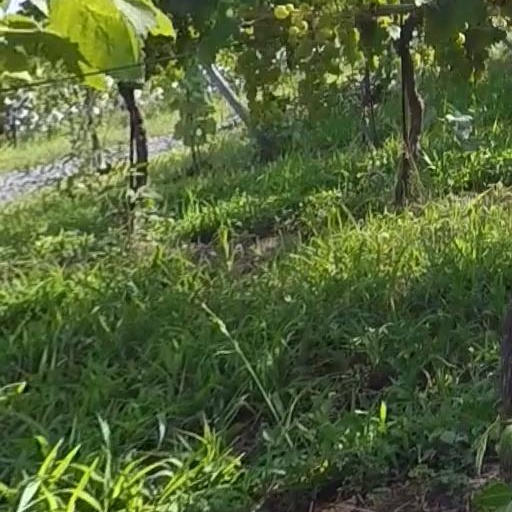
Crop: grape